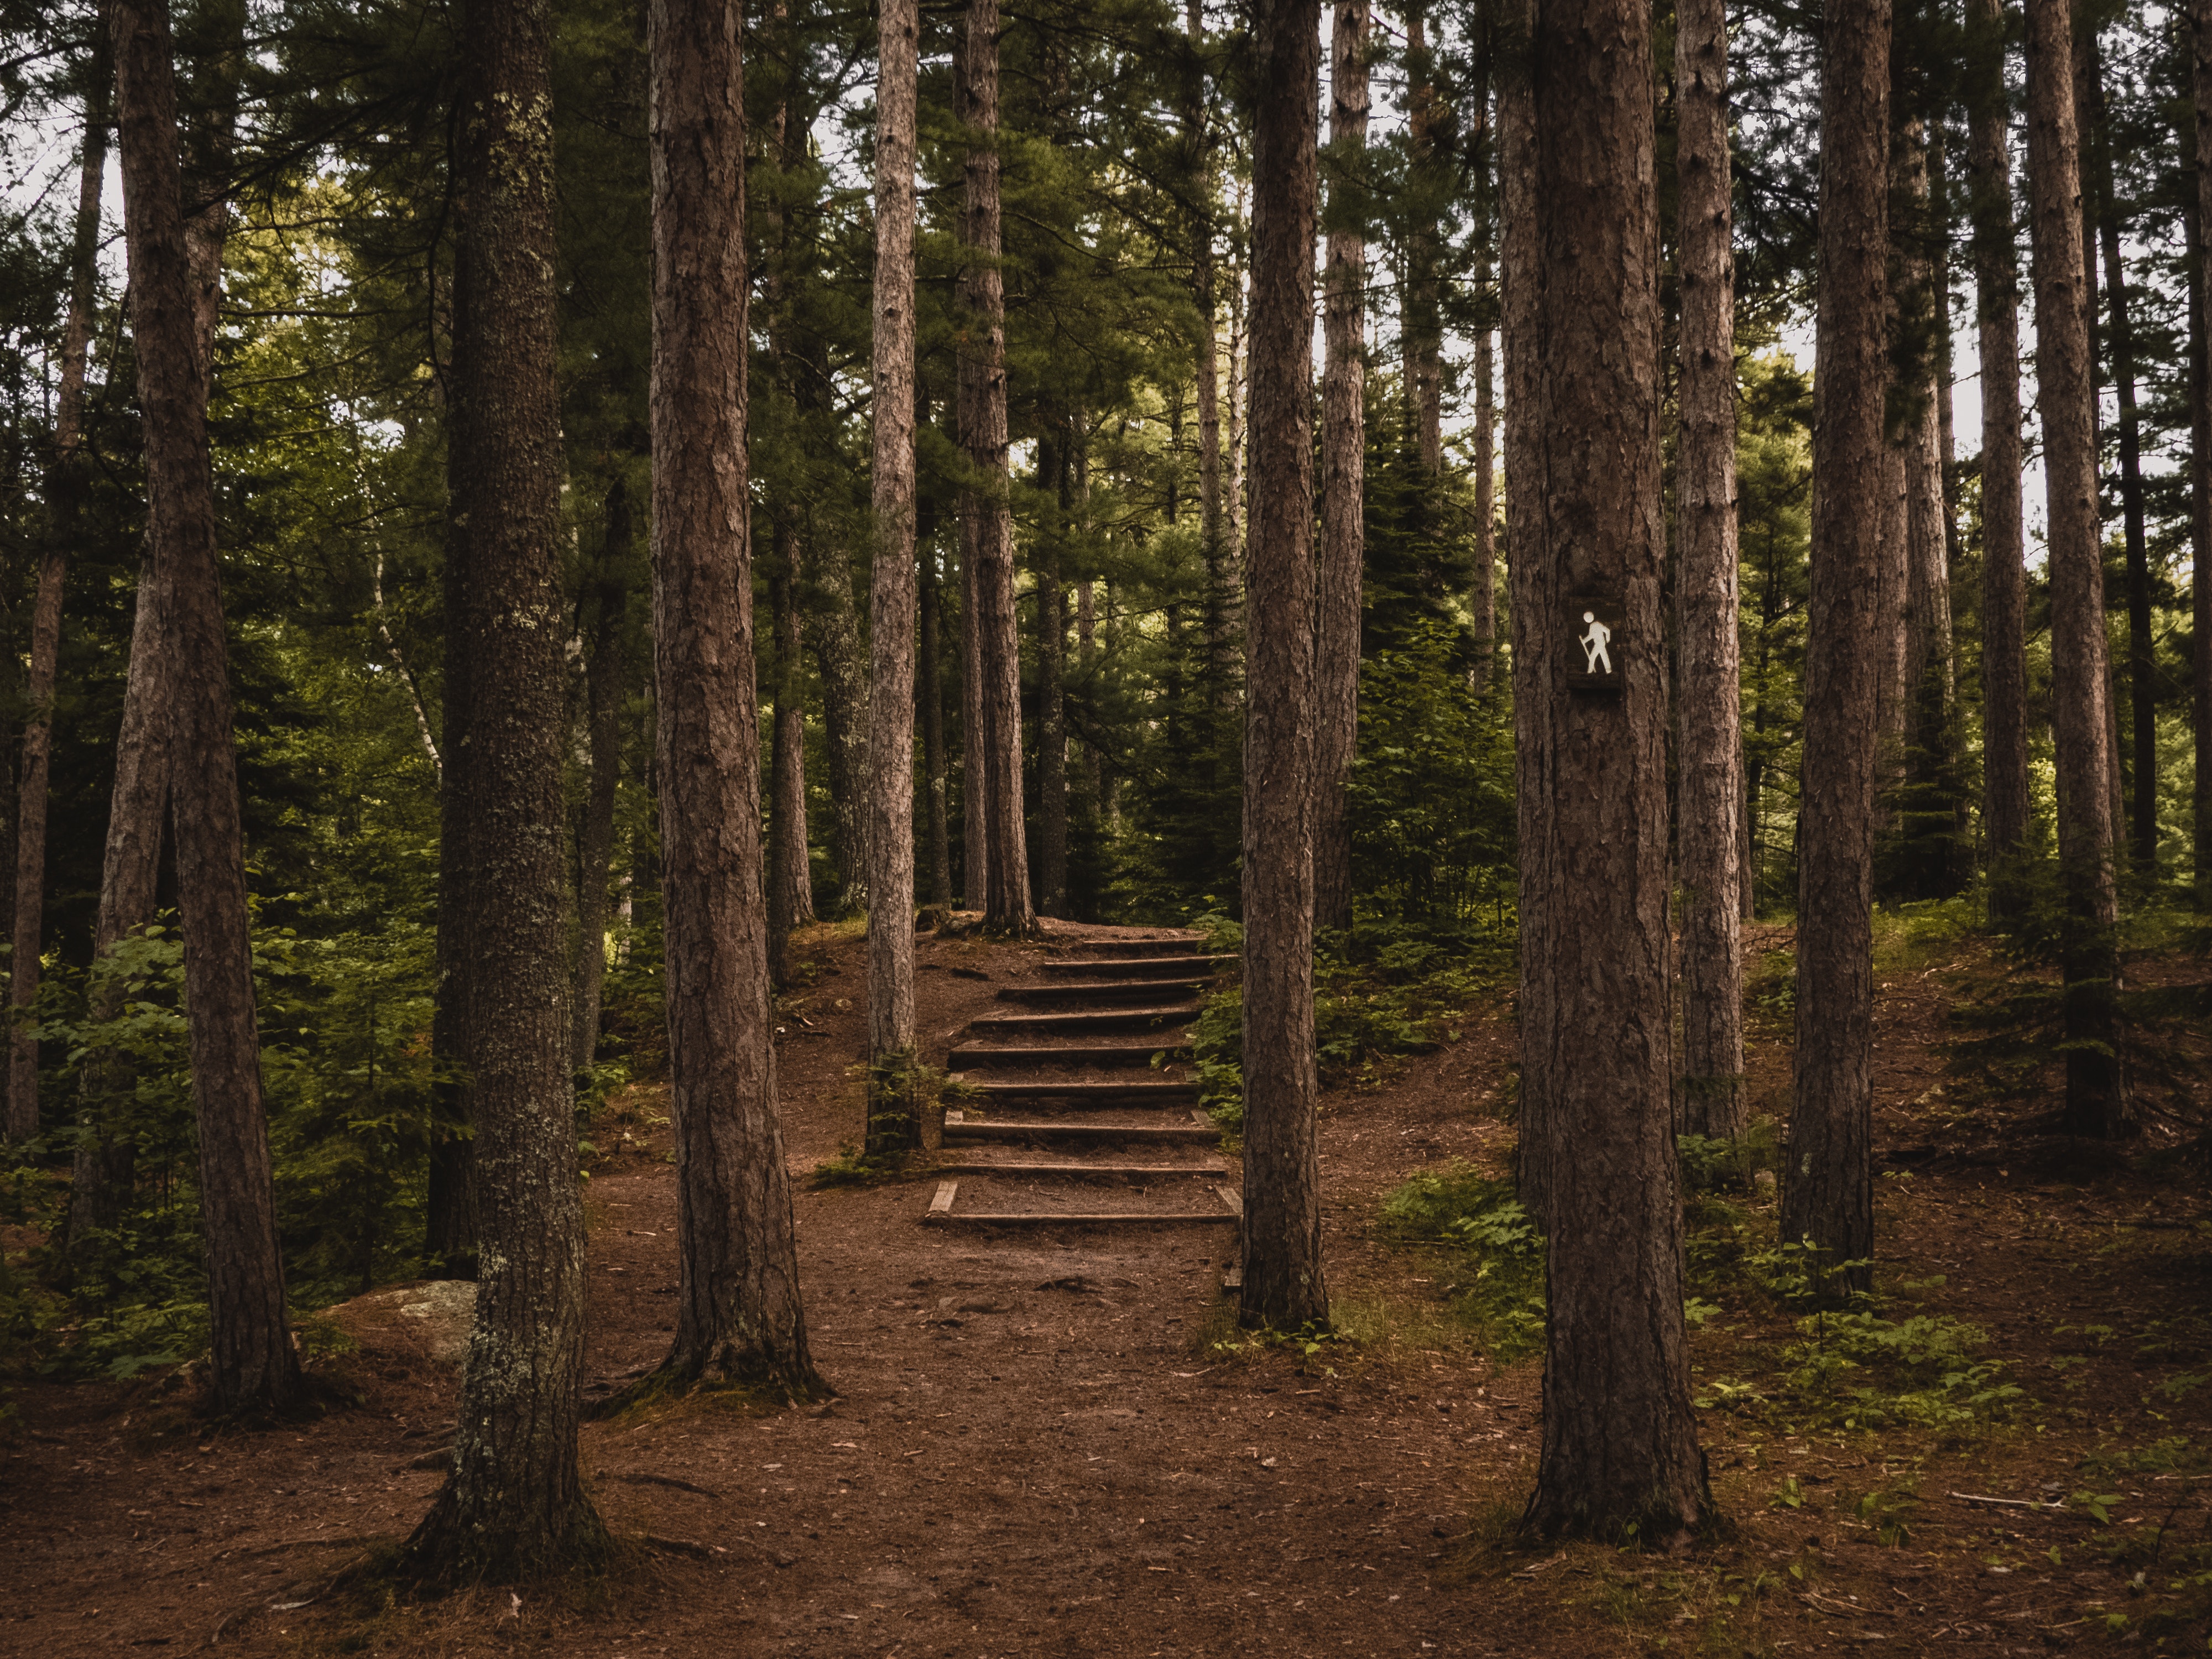
tree, forest, spruce fir forest, woodland, natural environment, tropical and subtropical coniferous forests, Northern hardwood forest, old growth forest, natural landscape, biome, grove, nature reserve, temperate broadleaf and mixed forest, woody plant, temperate coniferous forest, wilderness, trunk, valdivian temperate rain forest, plant, path, trail, plant community, jungle, wood, red pine, deciduous, landscape, national park, pine family, state park, rainforest